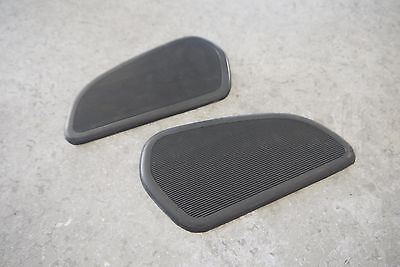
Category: toaster